John Hill (courtier)

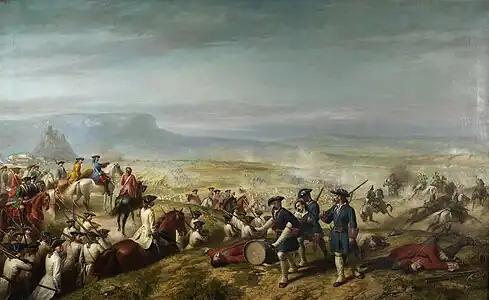
The Battle of Almansa in 1707. Hill commanded a regiment in the Allied Army. After heavy fighting he was taken prisoner.

The Duke of Marlborough obtained for Hill a captaincy in the Grenadier Guards in November 1702, and he was made adjutant general to the forces sent into Portugal in 1703. In May 1705, he was made colonel of the former Lord Stanhope's Regiment of Foot. This rapid rise owed little to military talent; while partly brought about through the patronage of Marlborough, it was increasingly due to the ascent of his sister Abigail, who was now displacing her cousin the Duchess in Anne's favour.